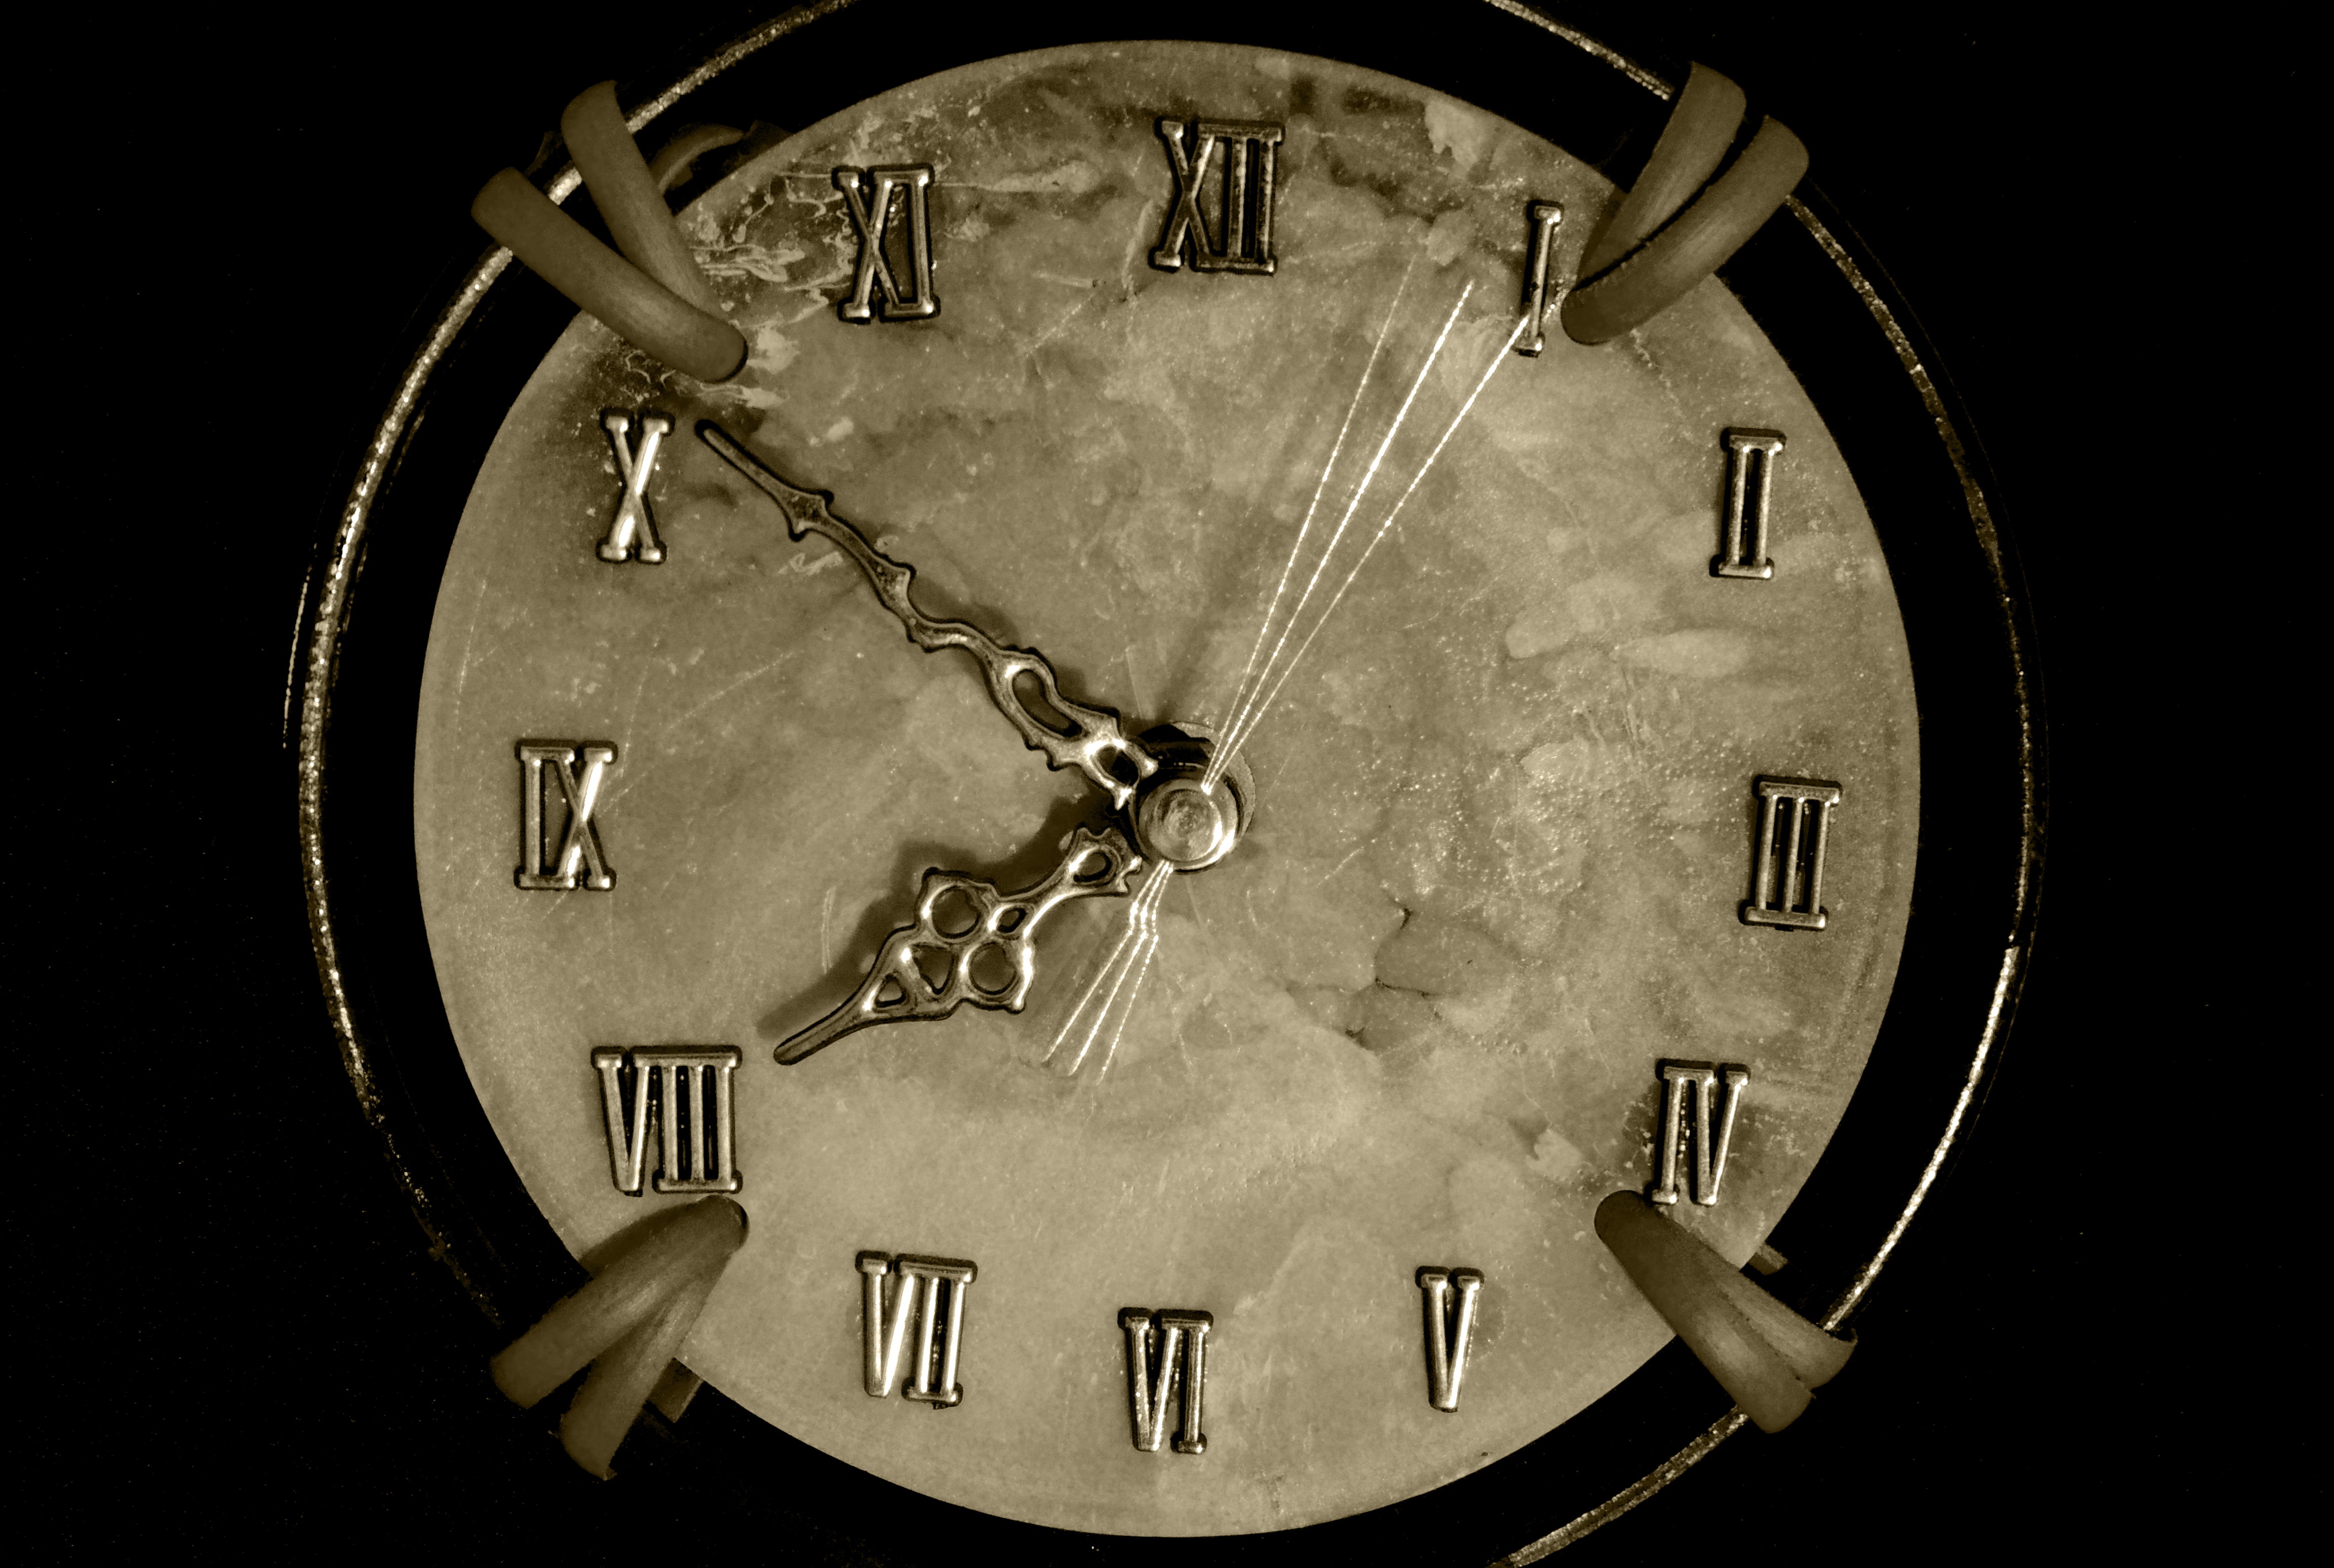
watch, hand, clock, time, circle, time passing